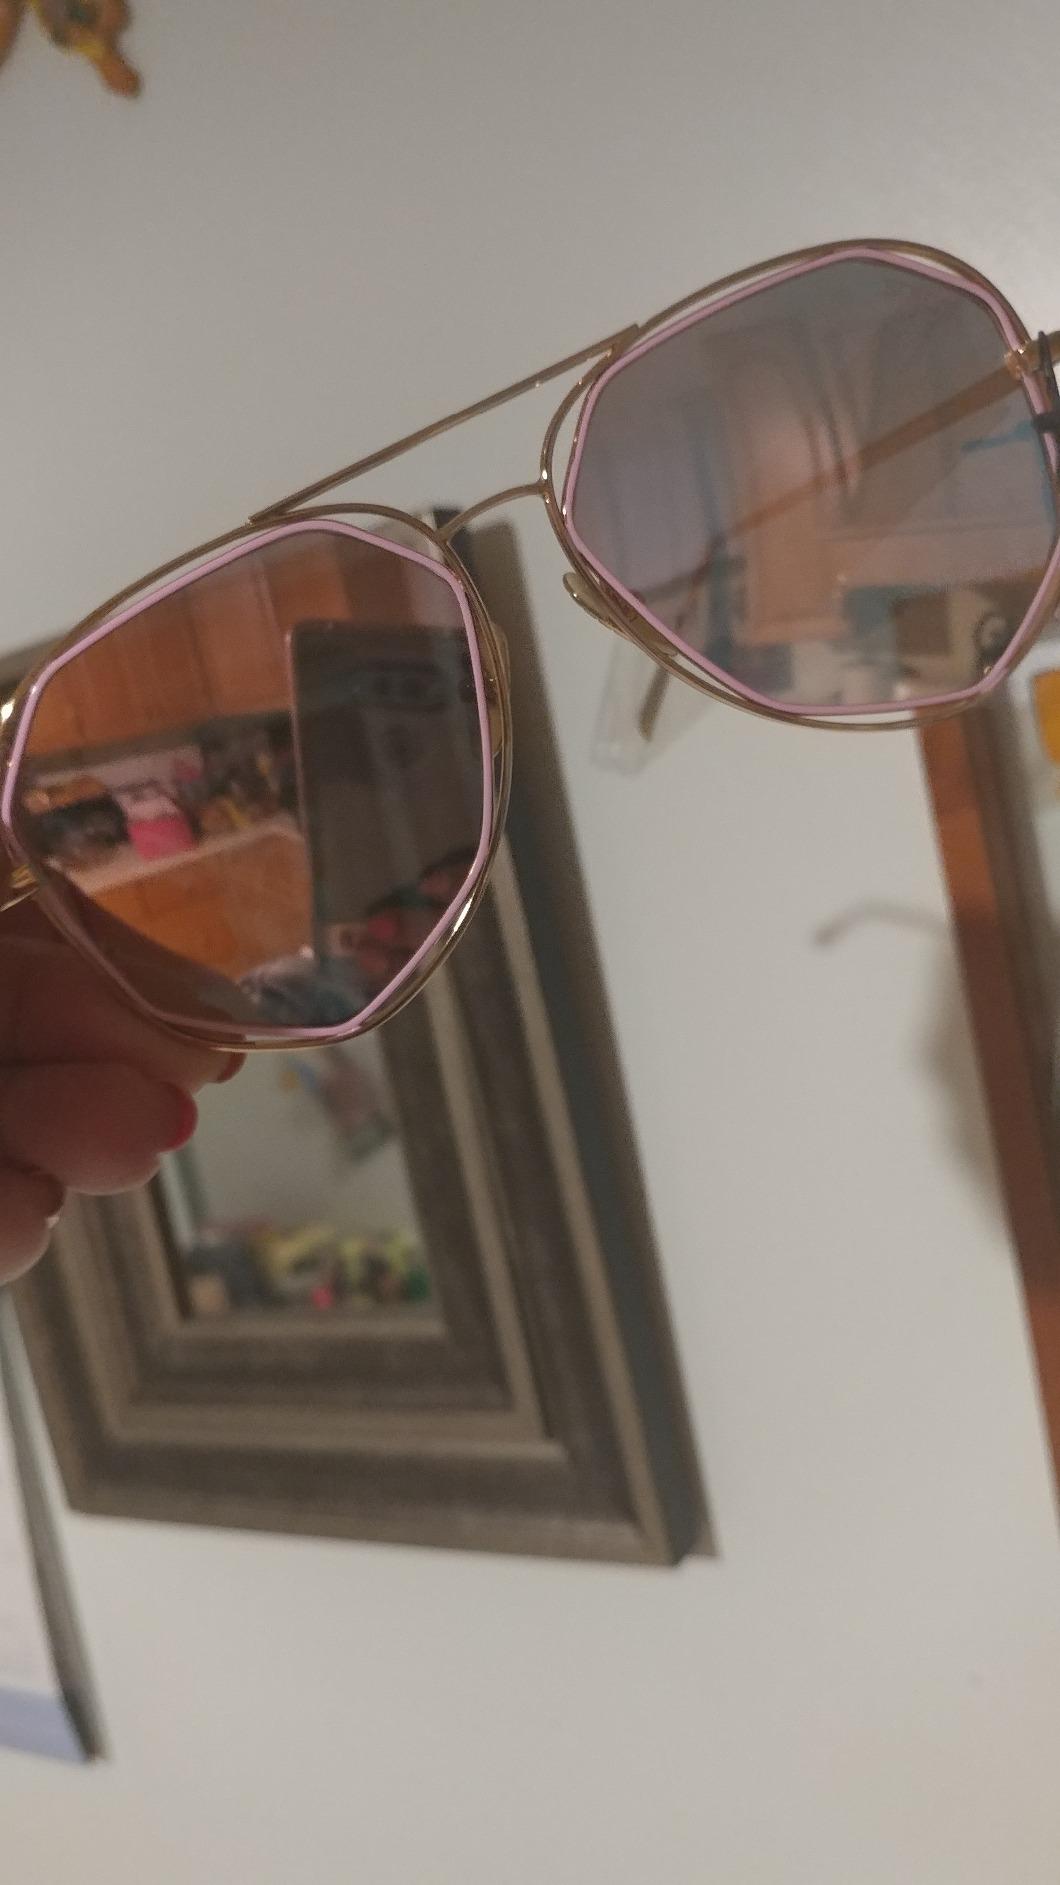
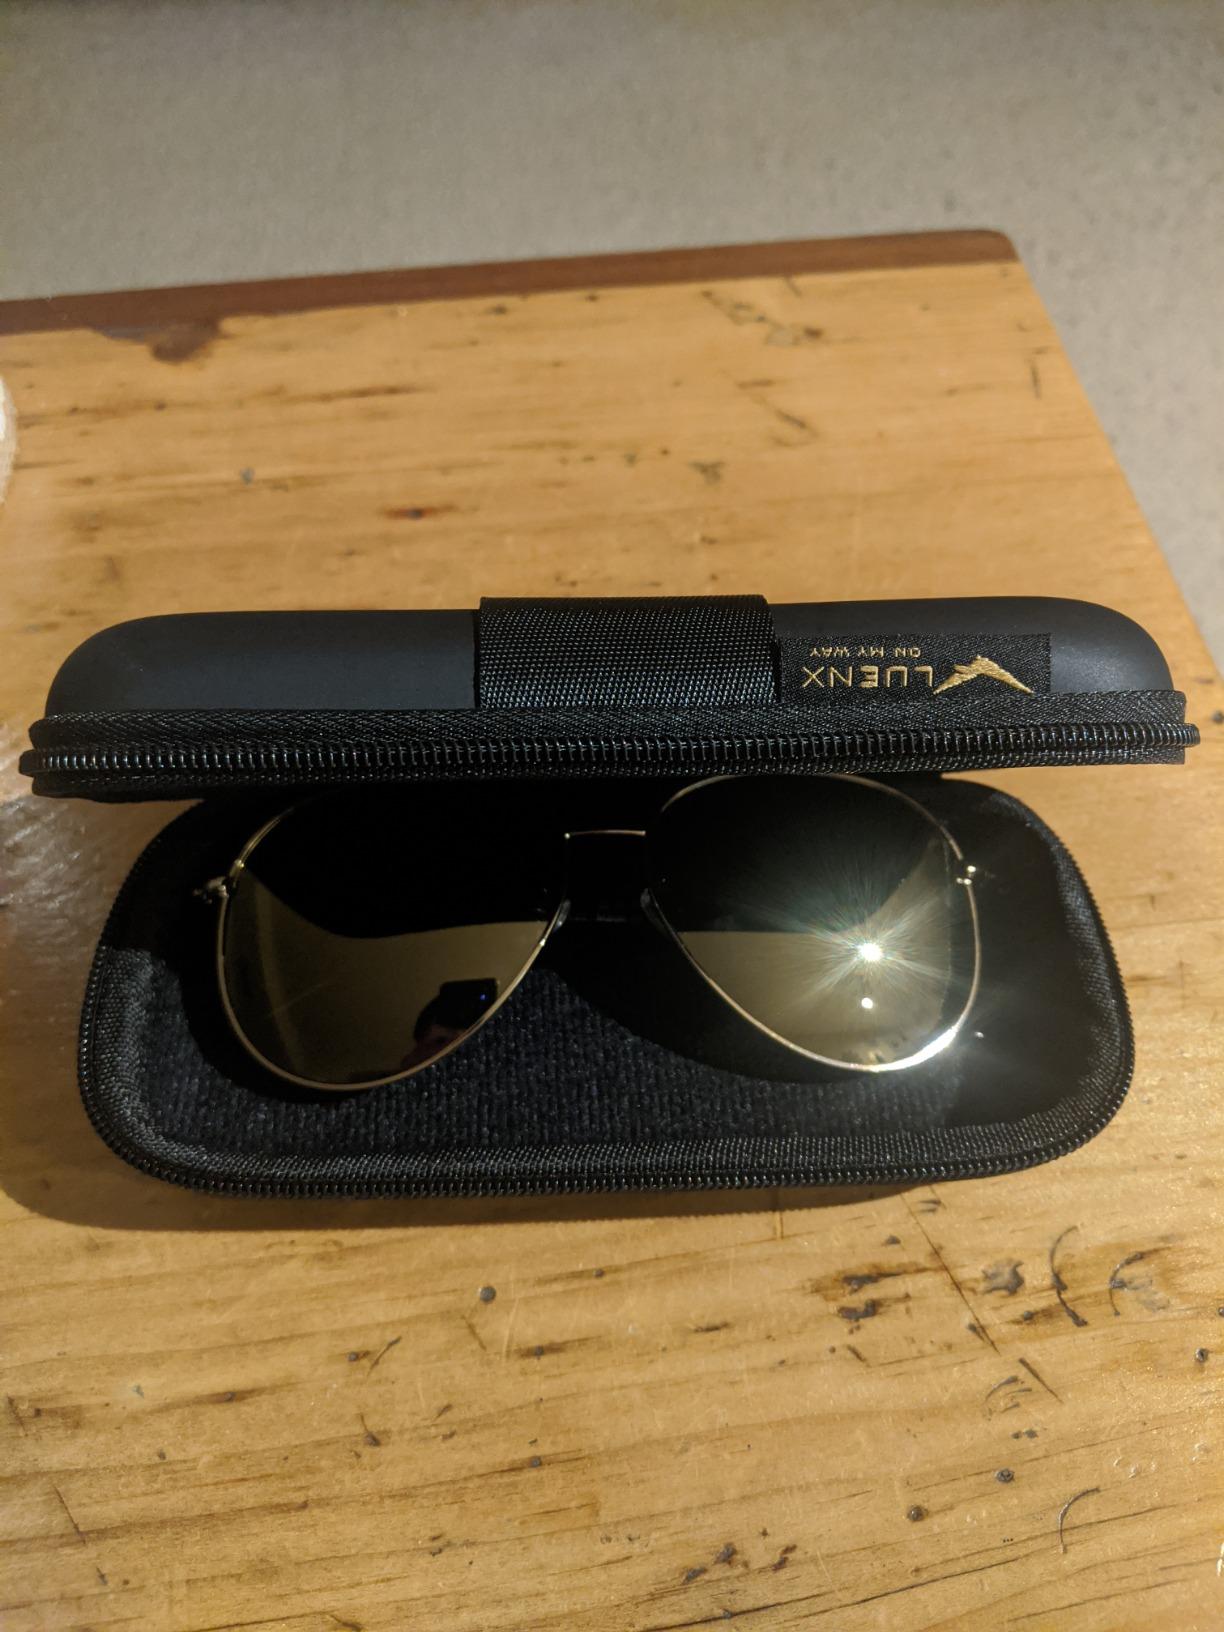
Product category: accessories_sunglasses
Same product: no